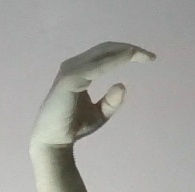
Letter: jeem